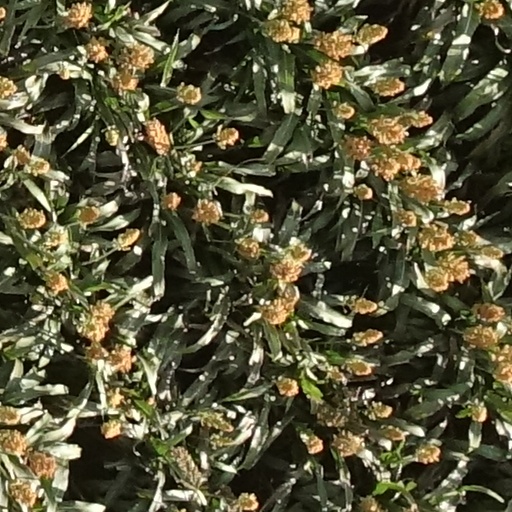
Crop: sorghum